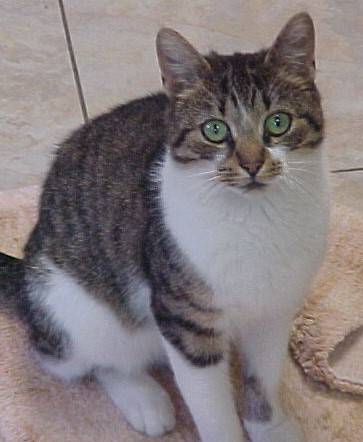
Label: cat